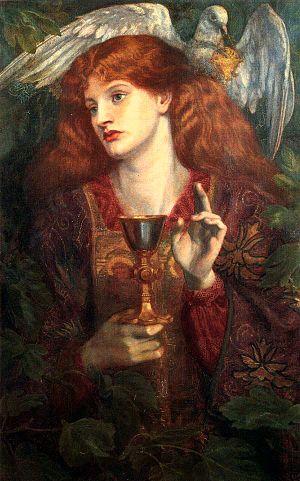
Les Helvétiques est la 28ᵉ aventure de Corto Maltese écrite et dessinée par Hugo Pratt. L'intrigue de l'album se déroule en 1924, dans un village suisse du Tessin, et a pour thème le monde des légendes médiévales. Selon son auteur, « C'est une aventure surréaliste, avec un arrière-plan mythologique, [...] j'ai fait une histoire complètement farfelue, mais j'avais envie de me raconter cette fable et de témoigner de toutes ces choses qui ont été importantes pour moi. Encore une fois, c'est un hommage à tout ce monde qui m'a accompagné, à ces auteurs qui, parfois, ne sont pas très connus mais qui m'ont aidé à vivre. J'avais comme une dette envers eux. ».